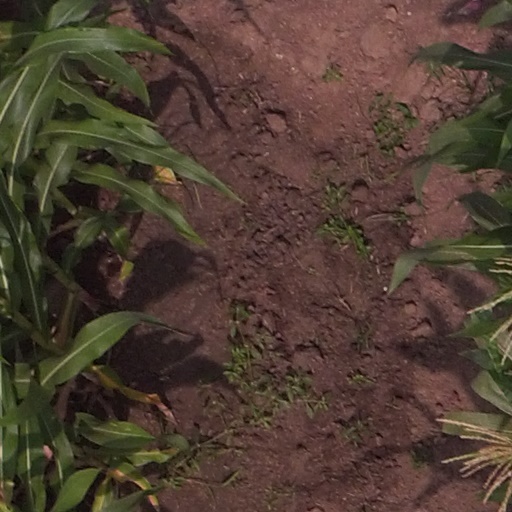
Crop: maize; corn